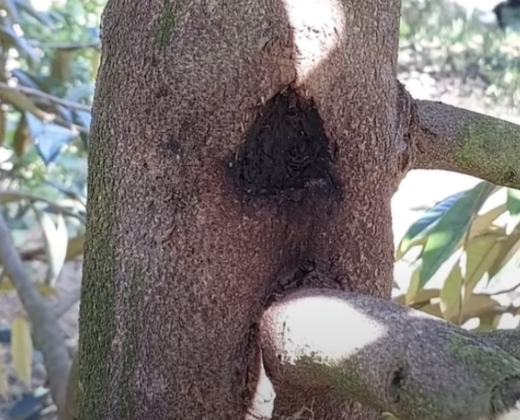
Label: stem_cracking_ gummosis